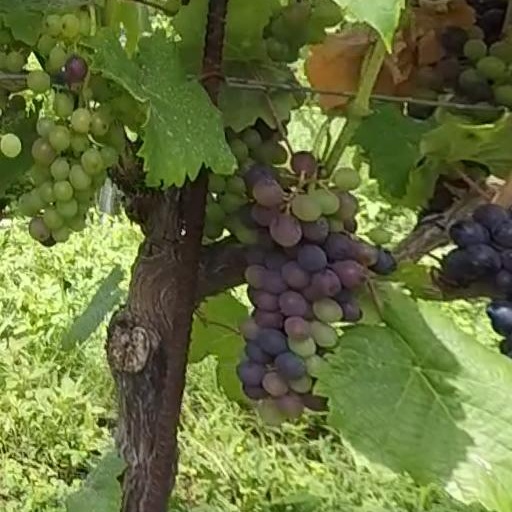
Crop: grape